Leonard Costello

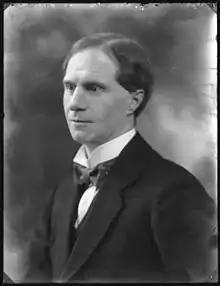
Costello in 1922

Sir Leonard Wilfred James Costello (25 August 1881 – 2 December 1972) was an English barrister, college lecturer, soldier and Indian colonial judge who was also a Liberal Party politician.